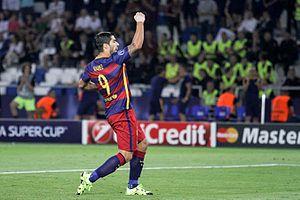
Cette saison est la 117ᵉ depuis la fondation du FC Barcelone. Elle fait suite à la saison 2014-2015 qui a vu le Barça remporter le championnat, la Coupe d'Espagne et la Ligue des champions. Il s'agit de la 85ᵉ saison consécutive du club en première division.